Archives of Manitoba

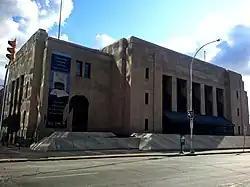
The Manitoba Archives Building

Archives of Manitoba, formerly the Provincial Archives of Manitoba until 2003, is the official government archive of the Canadian province of Manitoba. It is located at 200 Vaughan Street in Winnipeg, where it has been established since January 1971.